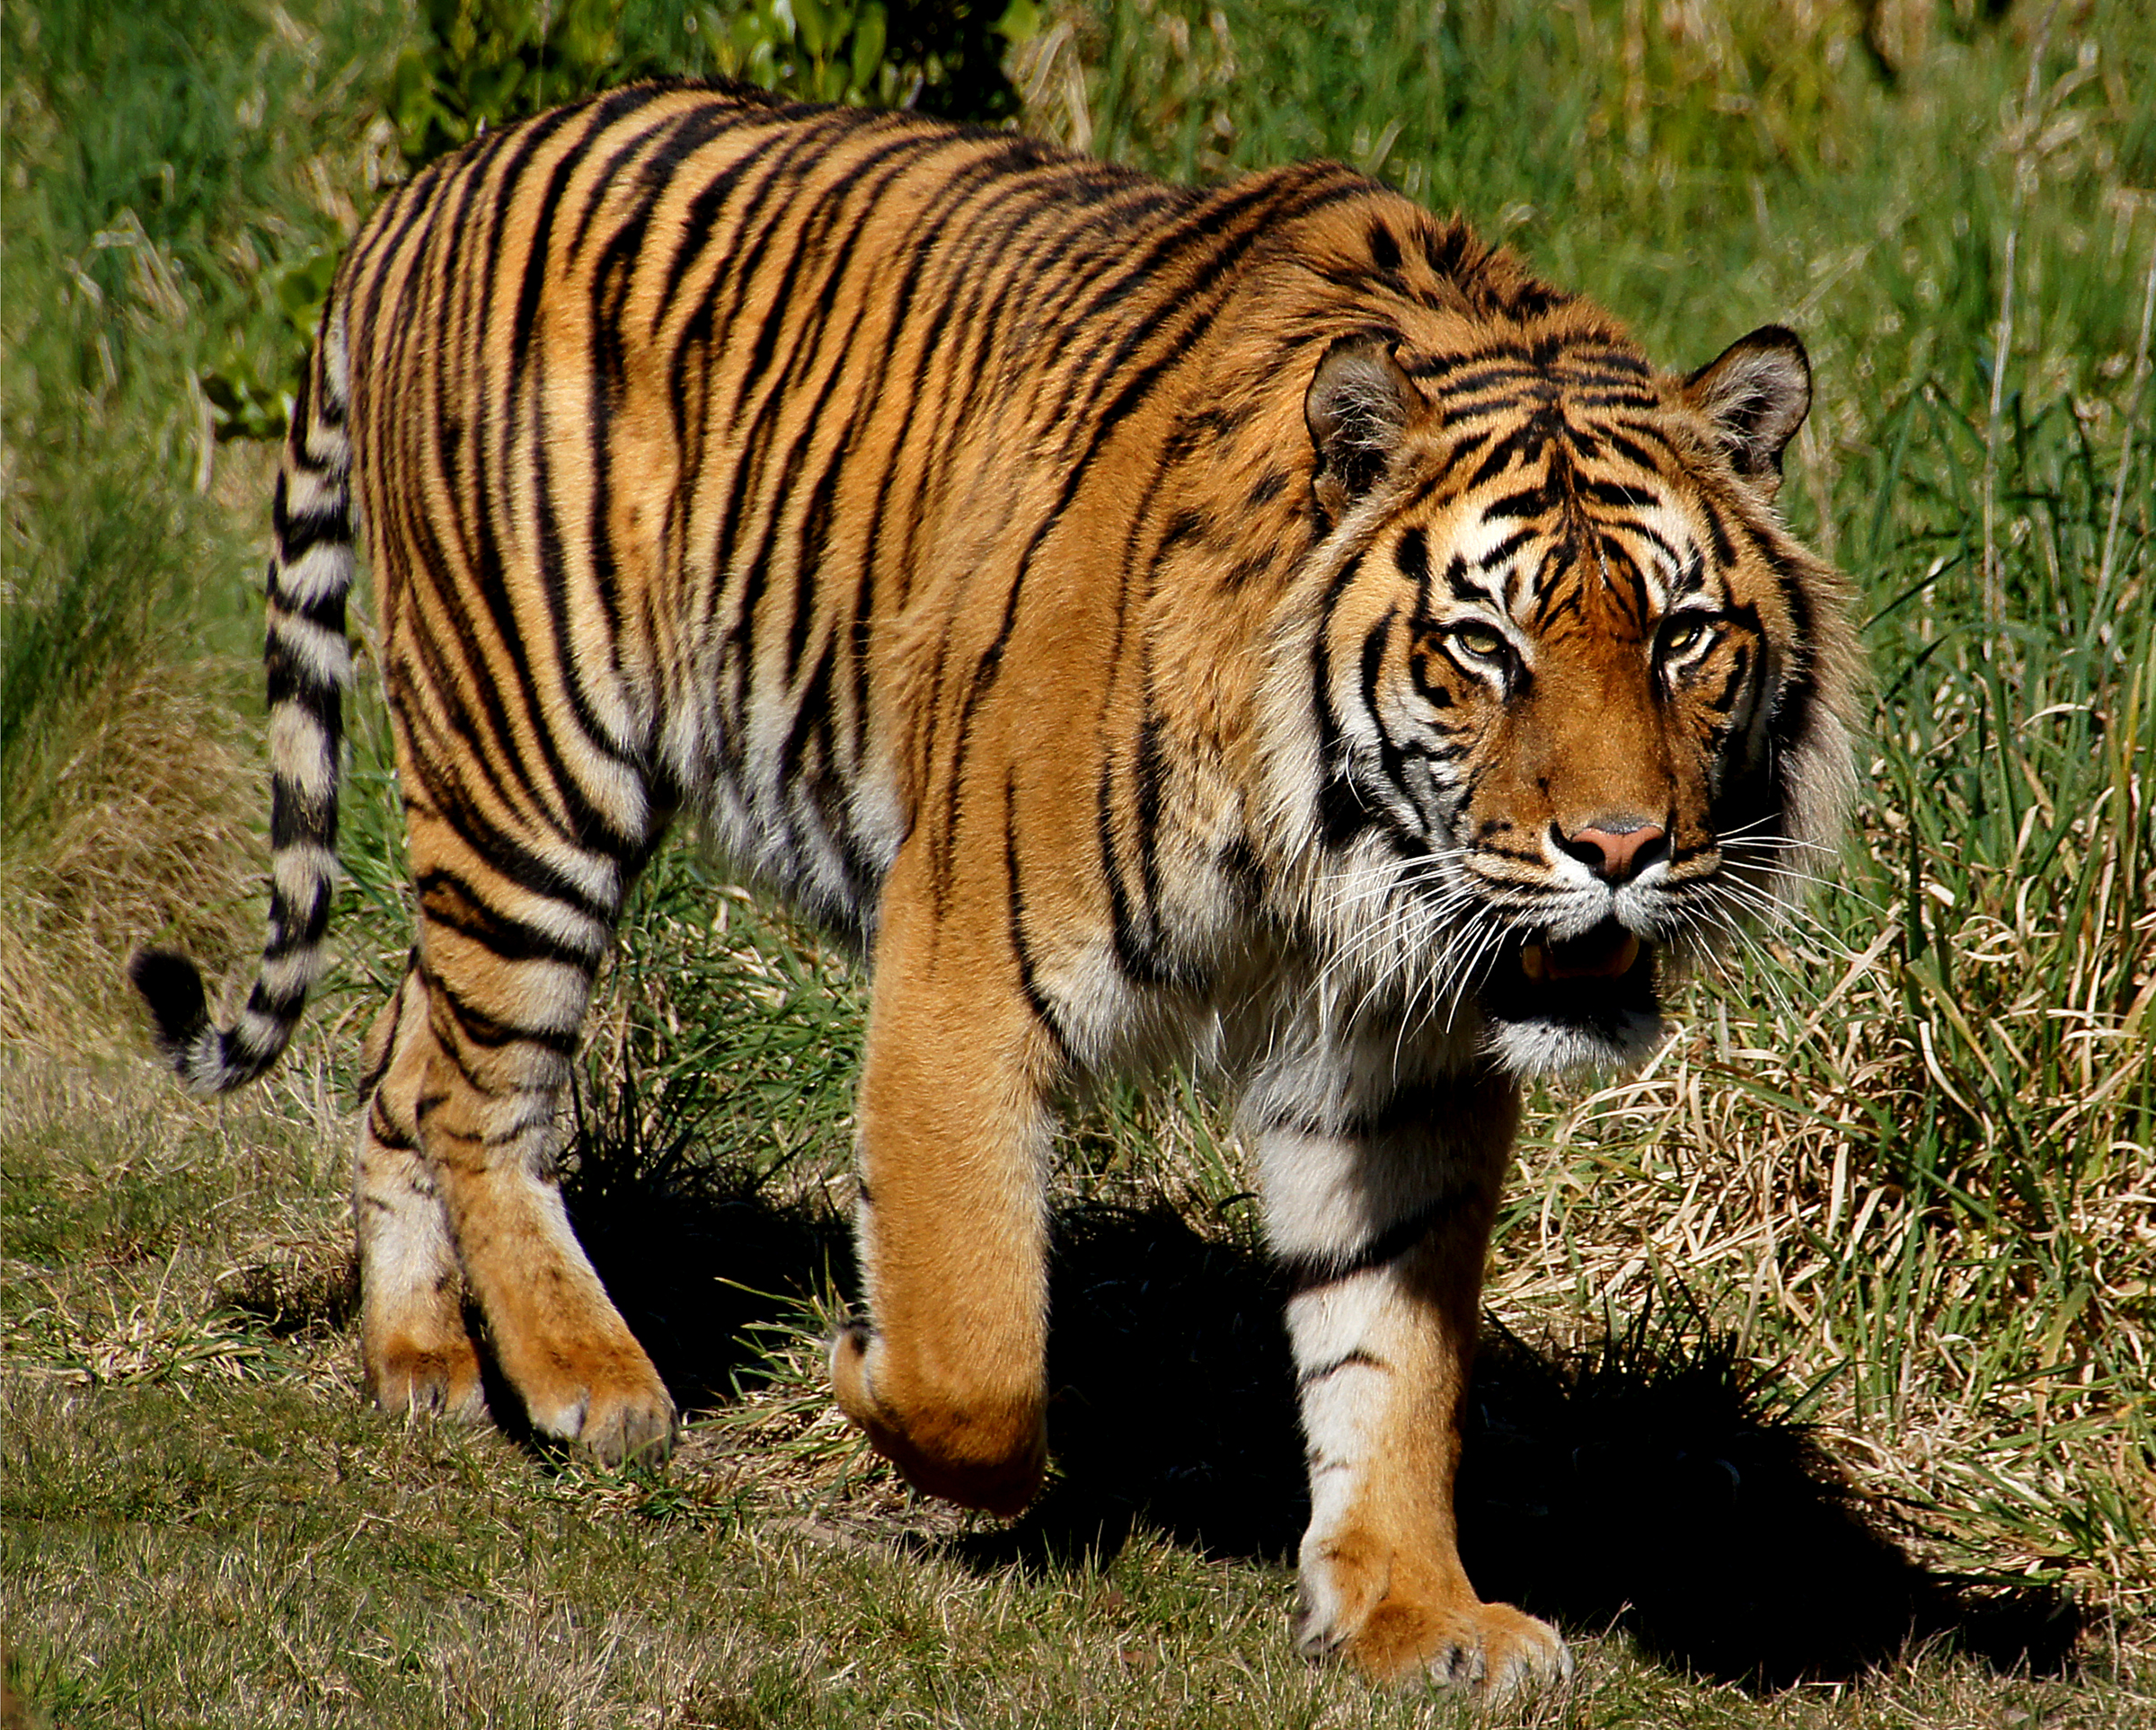
wildlife, zoo, cat, mammal, fauna, whiskers, tiger, vertebrate, explored, flickrsbestcreatures, sonydslra580, sumatrantiger, oranawildlifepark, tamron18270, safari, big cats, cat like mammal